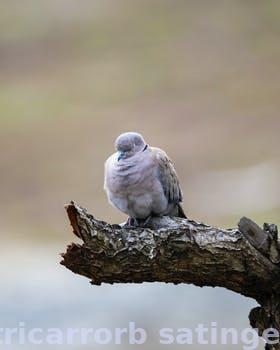
Label: Watermark